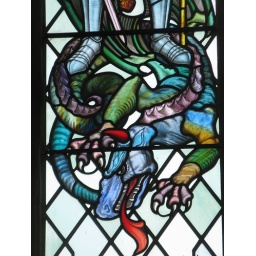
Detail of the St George window at Thriplow church in Cambridgeshire.  The window dates from the third quarter of the 20th century